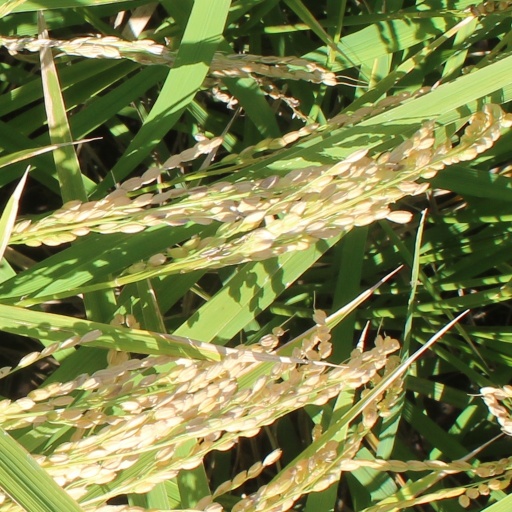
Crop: rice